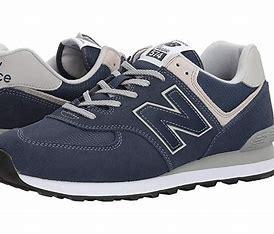
Brand: New
Model: Balance Classics